Energy policy of China

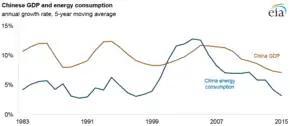
Growth in Chinese GDP and energy use since 1983

Between 1980 and 2000, China's emissions density (its ratio of carbon dioxide equivalent emissions to gross domestic product) declined sharply. The country quadrupled its GDP while only doubling the energy it consumed. No other country at a similar stage of industrial development has matched this achievement.